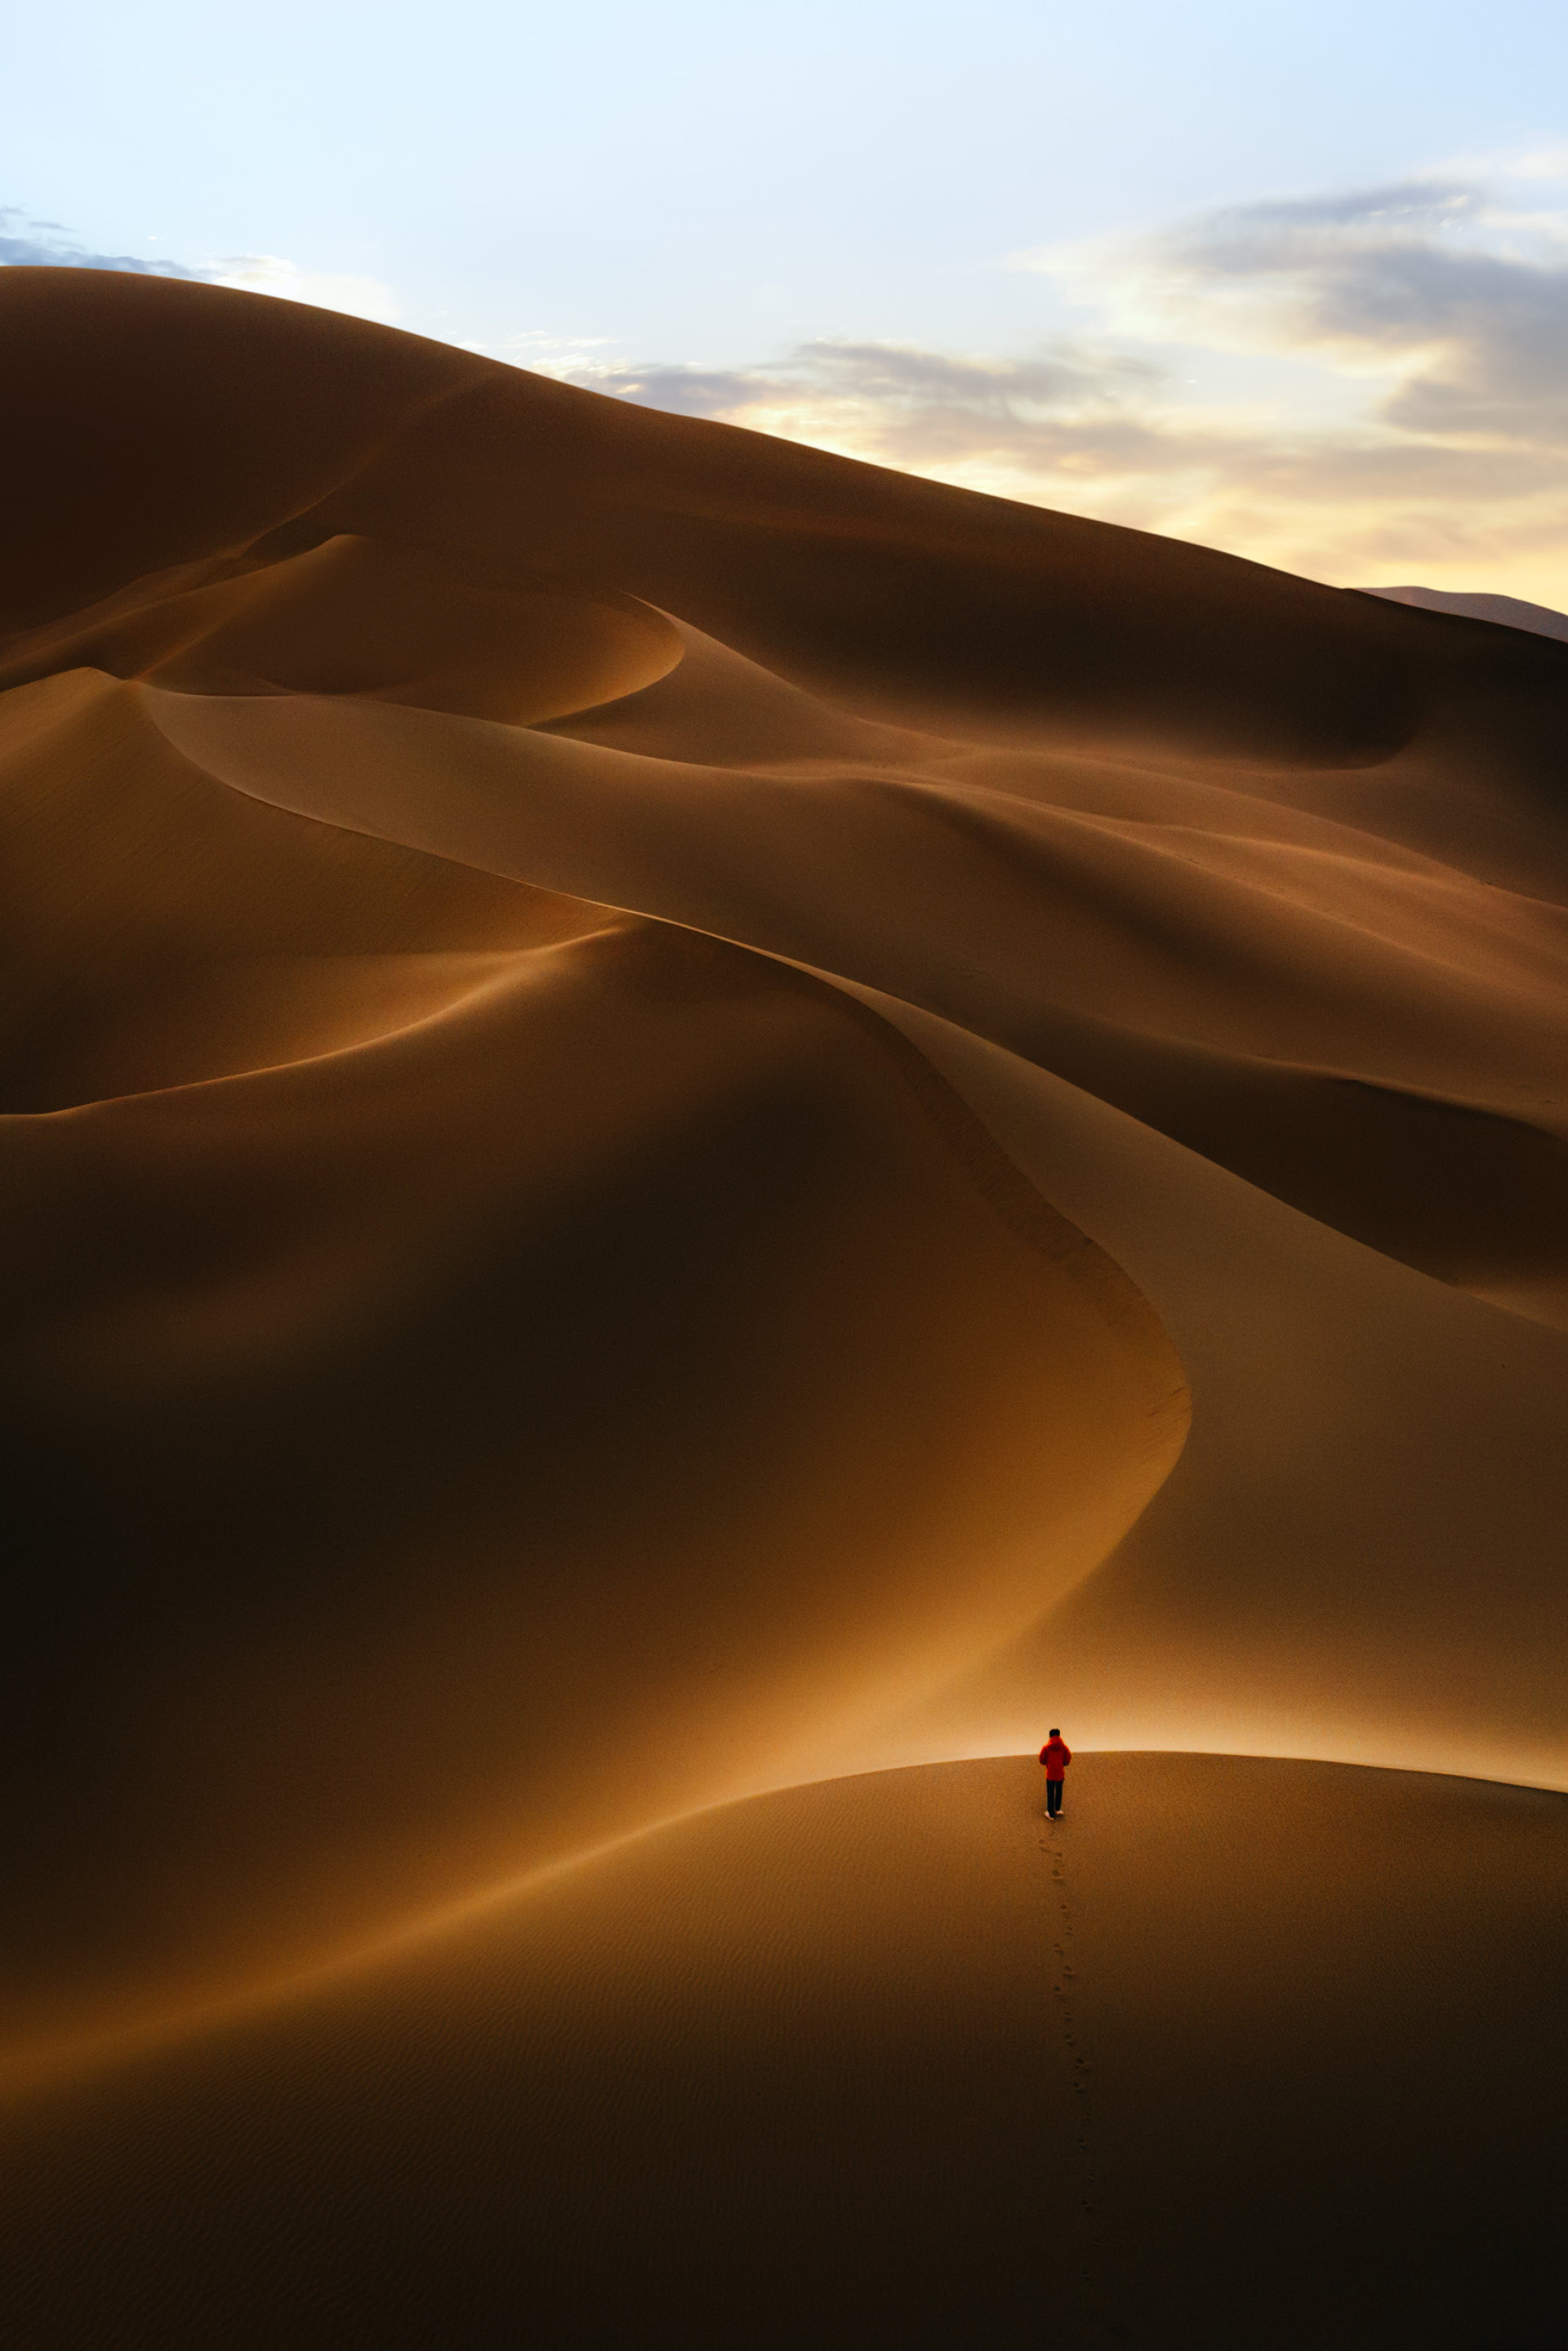
natural, erg, brown, dune, natural environment, sand, aeolian landform, landscape, photograph, atmosphere, desert, horizon, heat, amber, dusk, singing sand, sunlight, light, ecoregion, orange, evening, sahara, geology, space, sunset, calm, afterglow, shadow, blowout, dawn